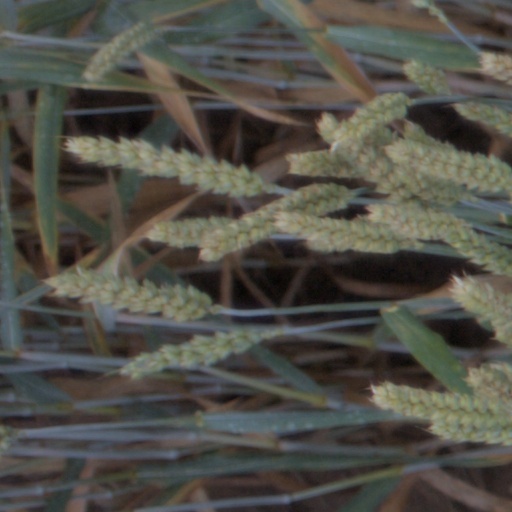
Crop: wheat